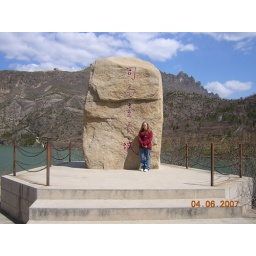
me in front of a stone tablet at the great wall